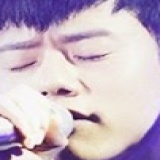
ca sĩ Trương Kiệt